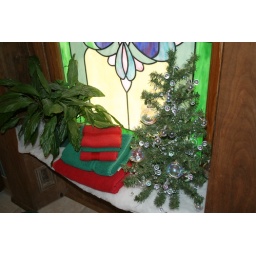
windowsill bubble tree in bathroom